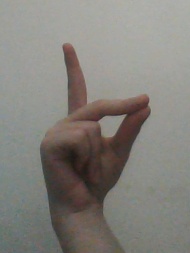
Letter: ta